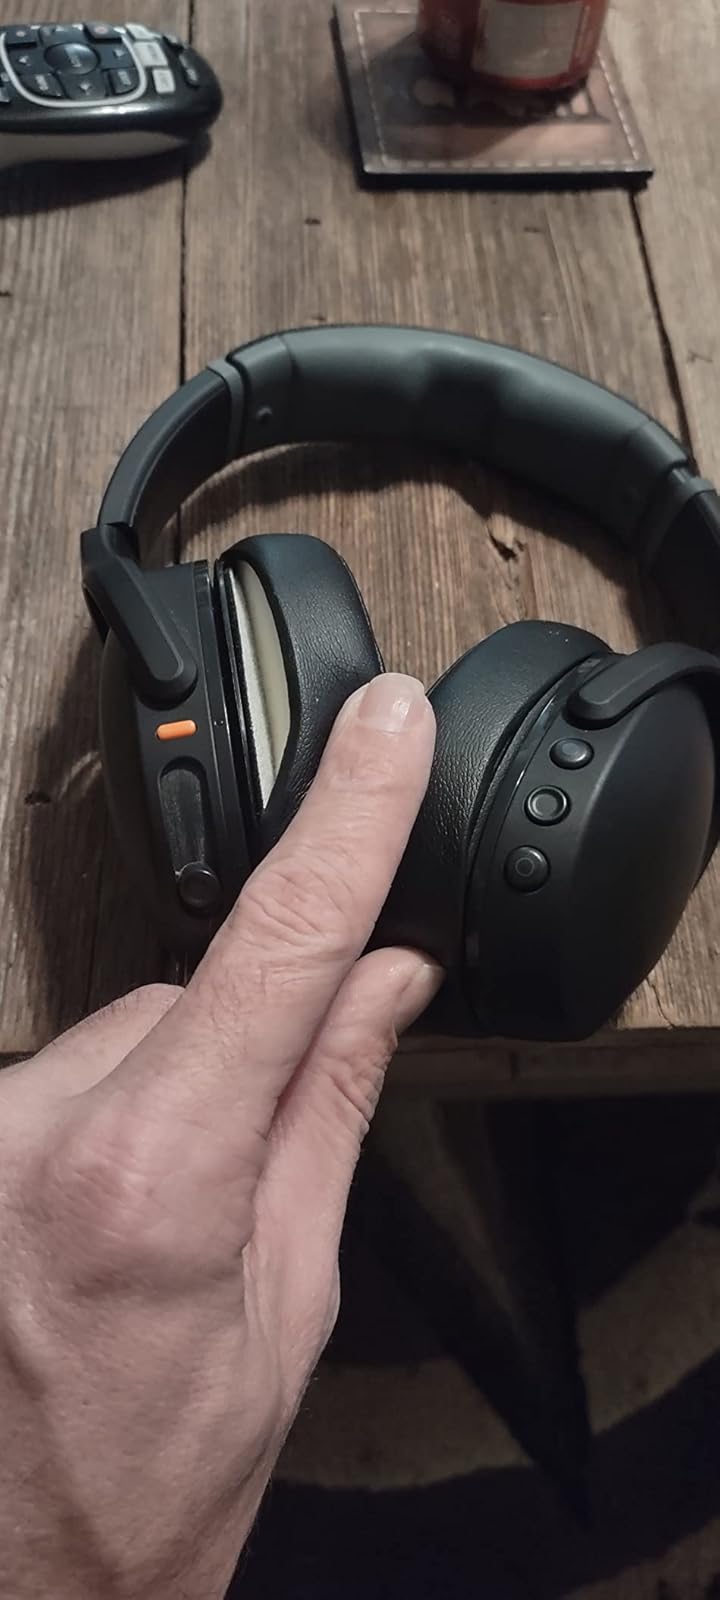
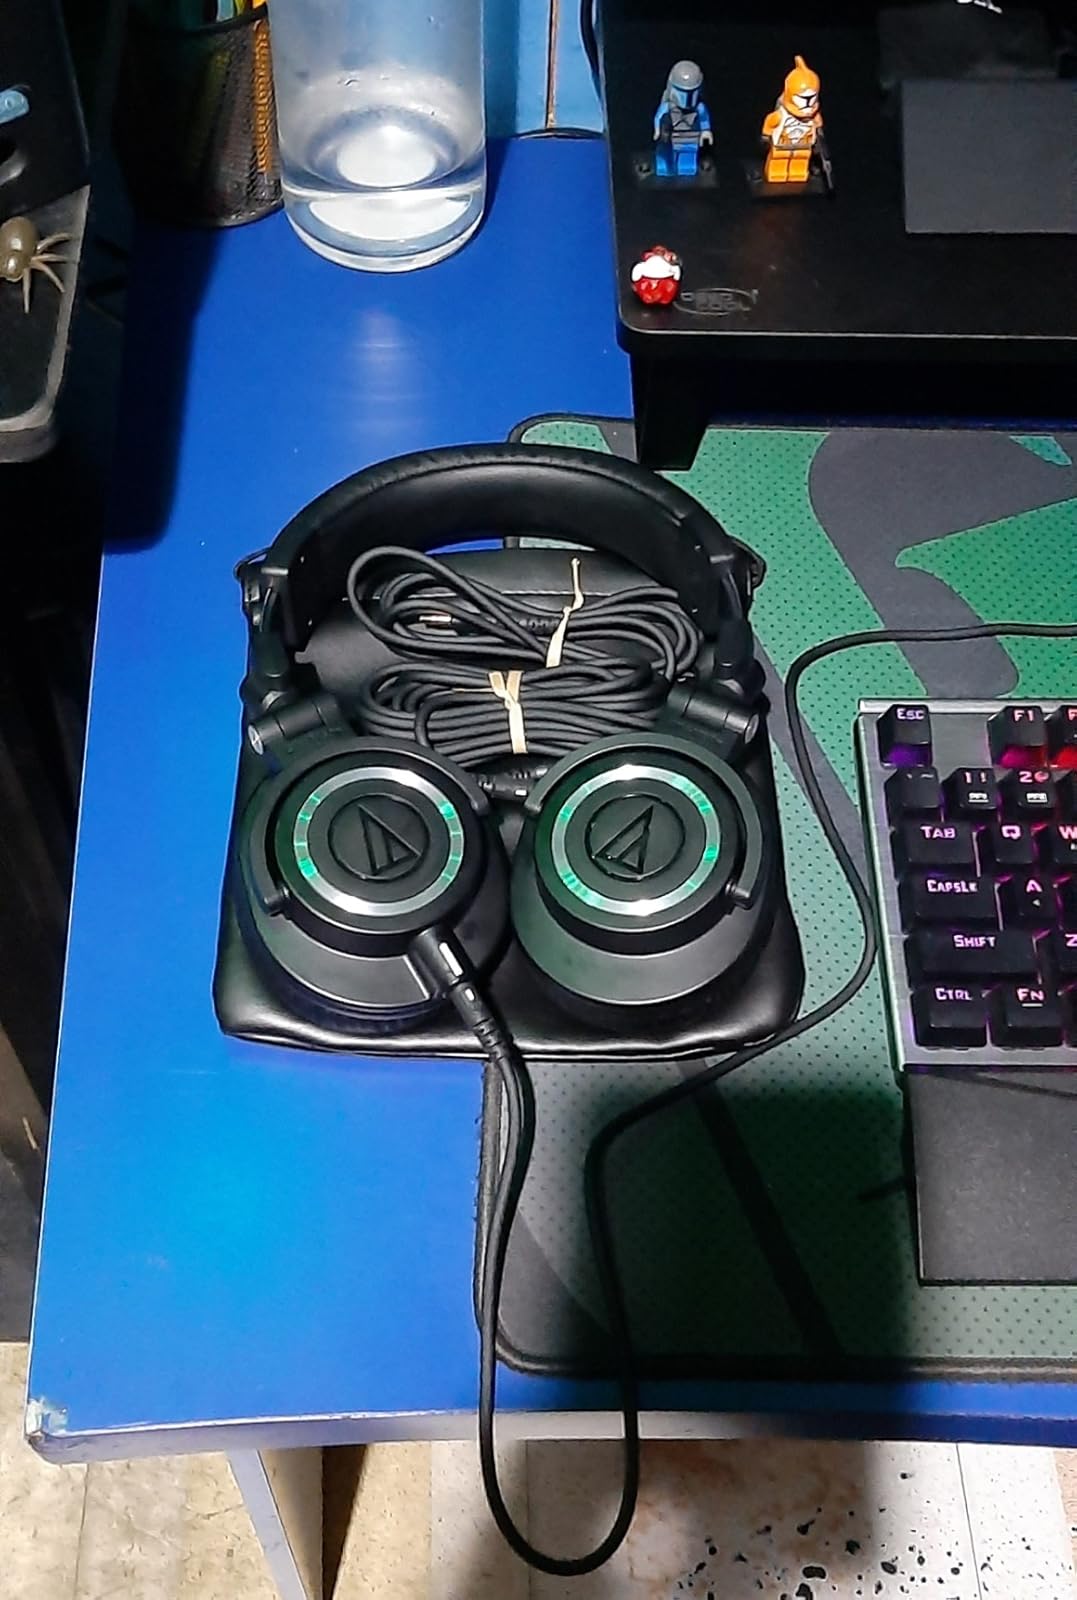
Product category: headphones
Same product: no